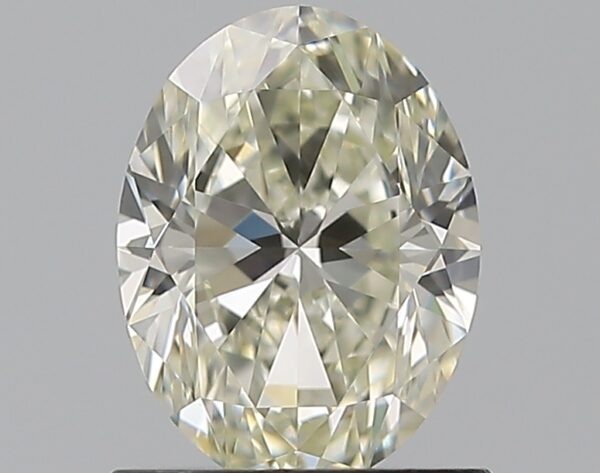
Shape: oval
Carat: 1.01
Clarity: VVS1
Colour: K
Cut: EX
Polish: EX
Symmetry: EX
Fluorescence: F
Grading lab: GIA
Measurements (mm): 7.5 x 5.59 x 3.57